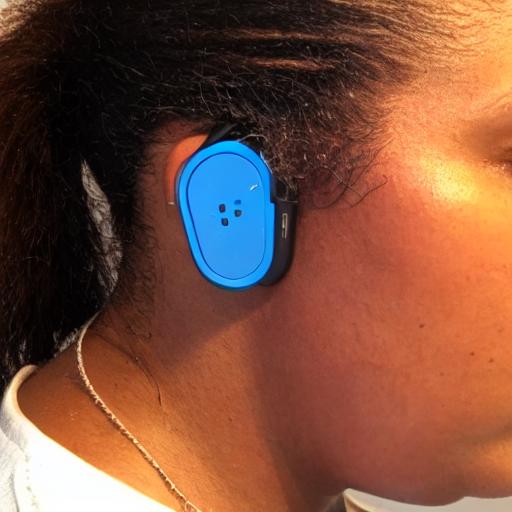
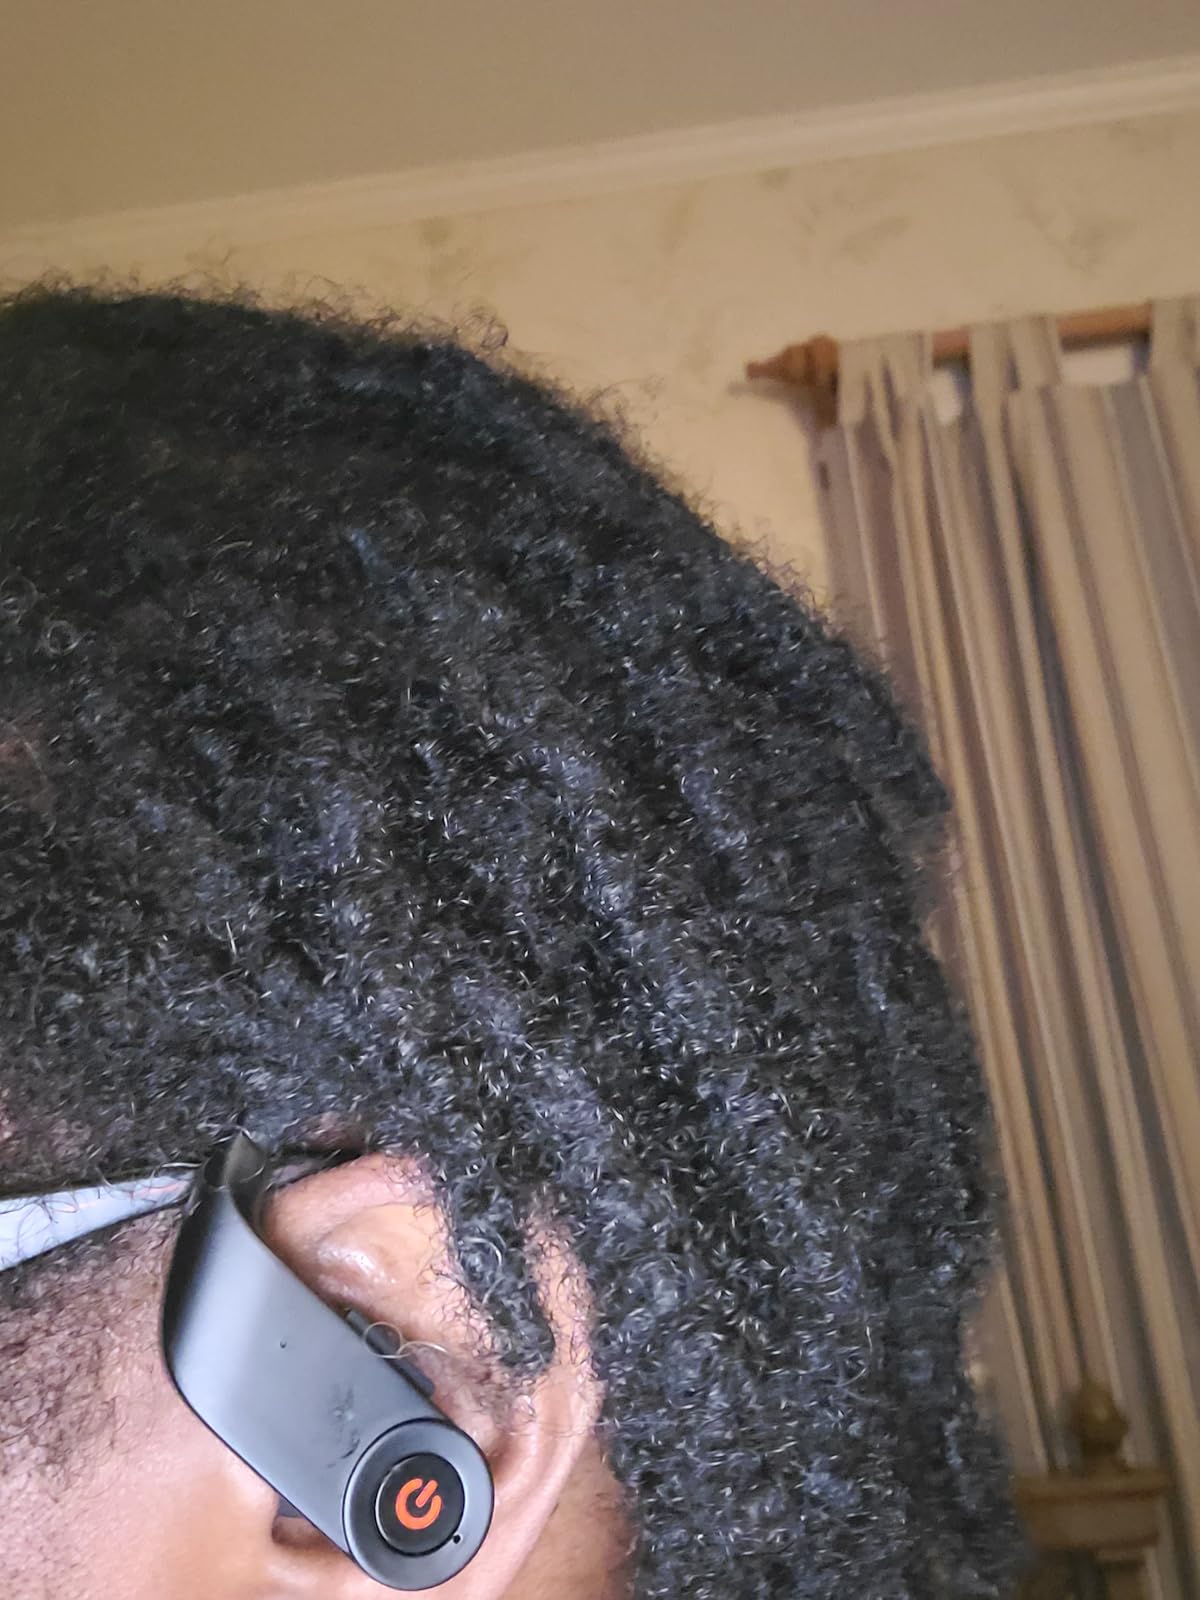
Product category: earbuds
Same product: no